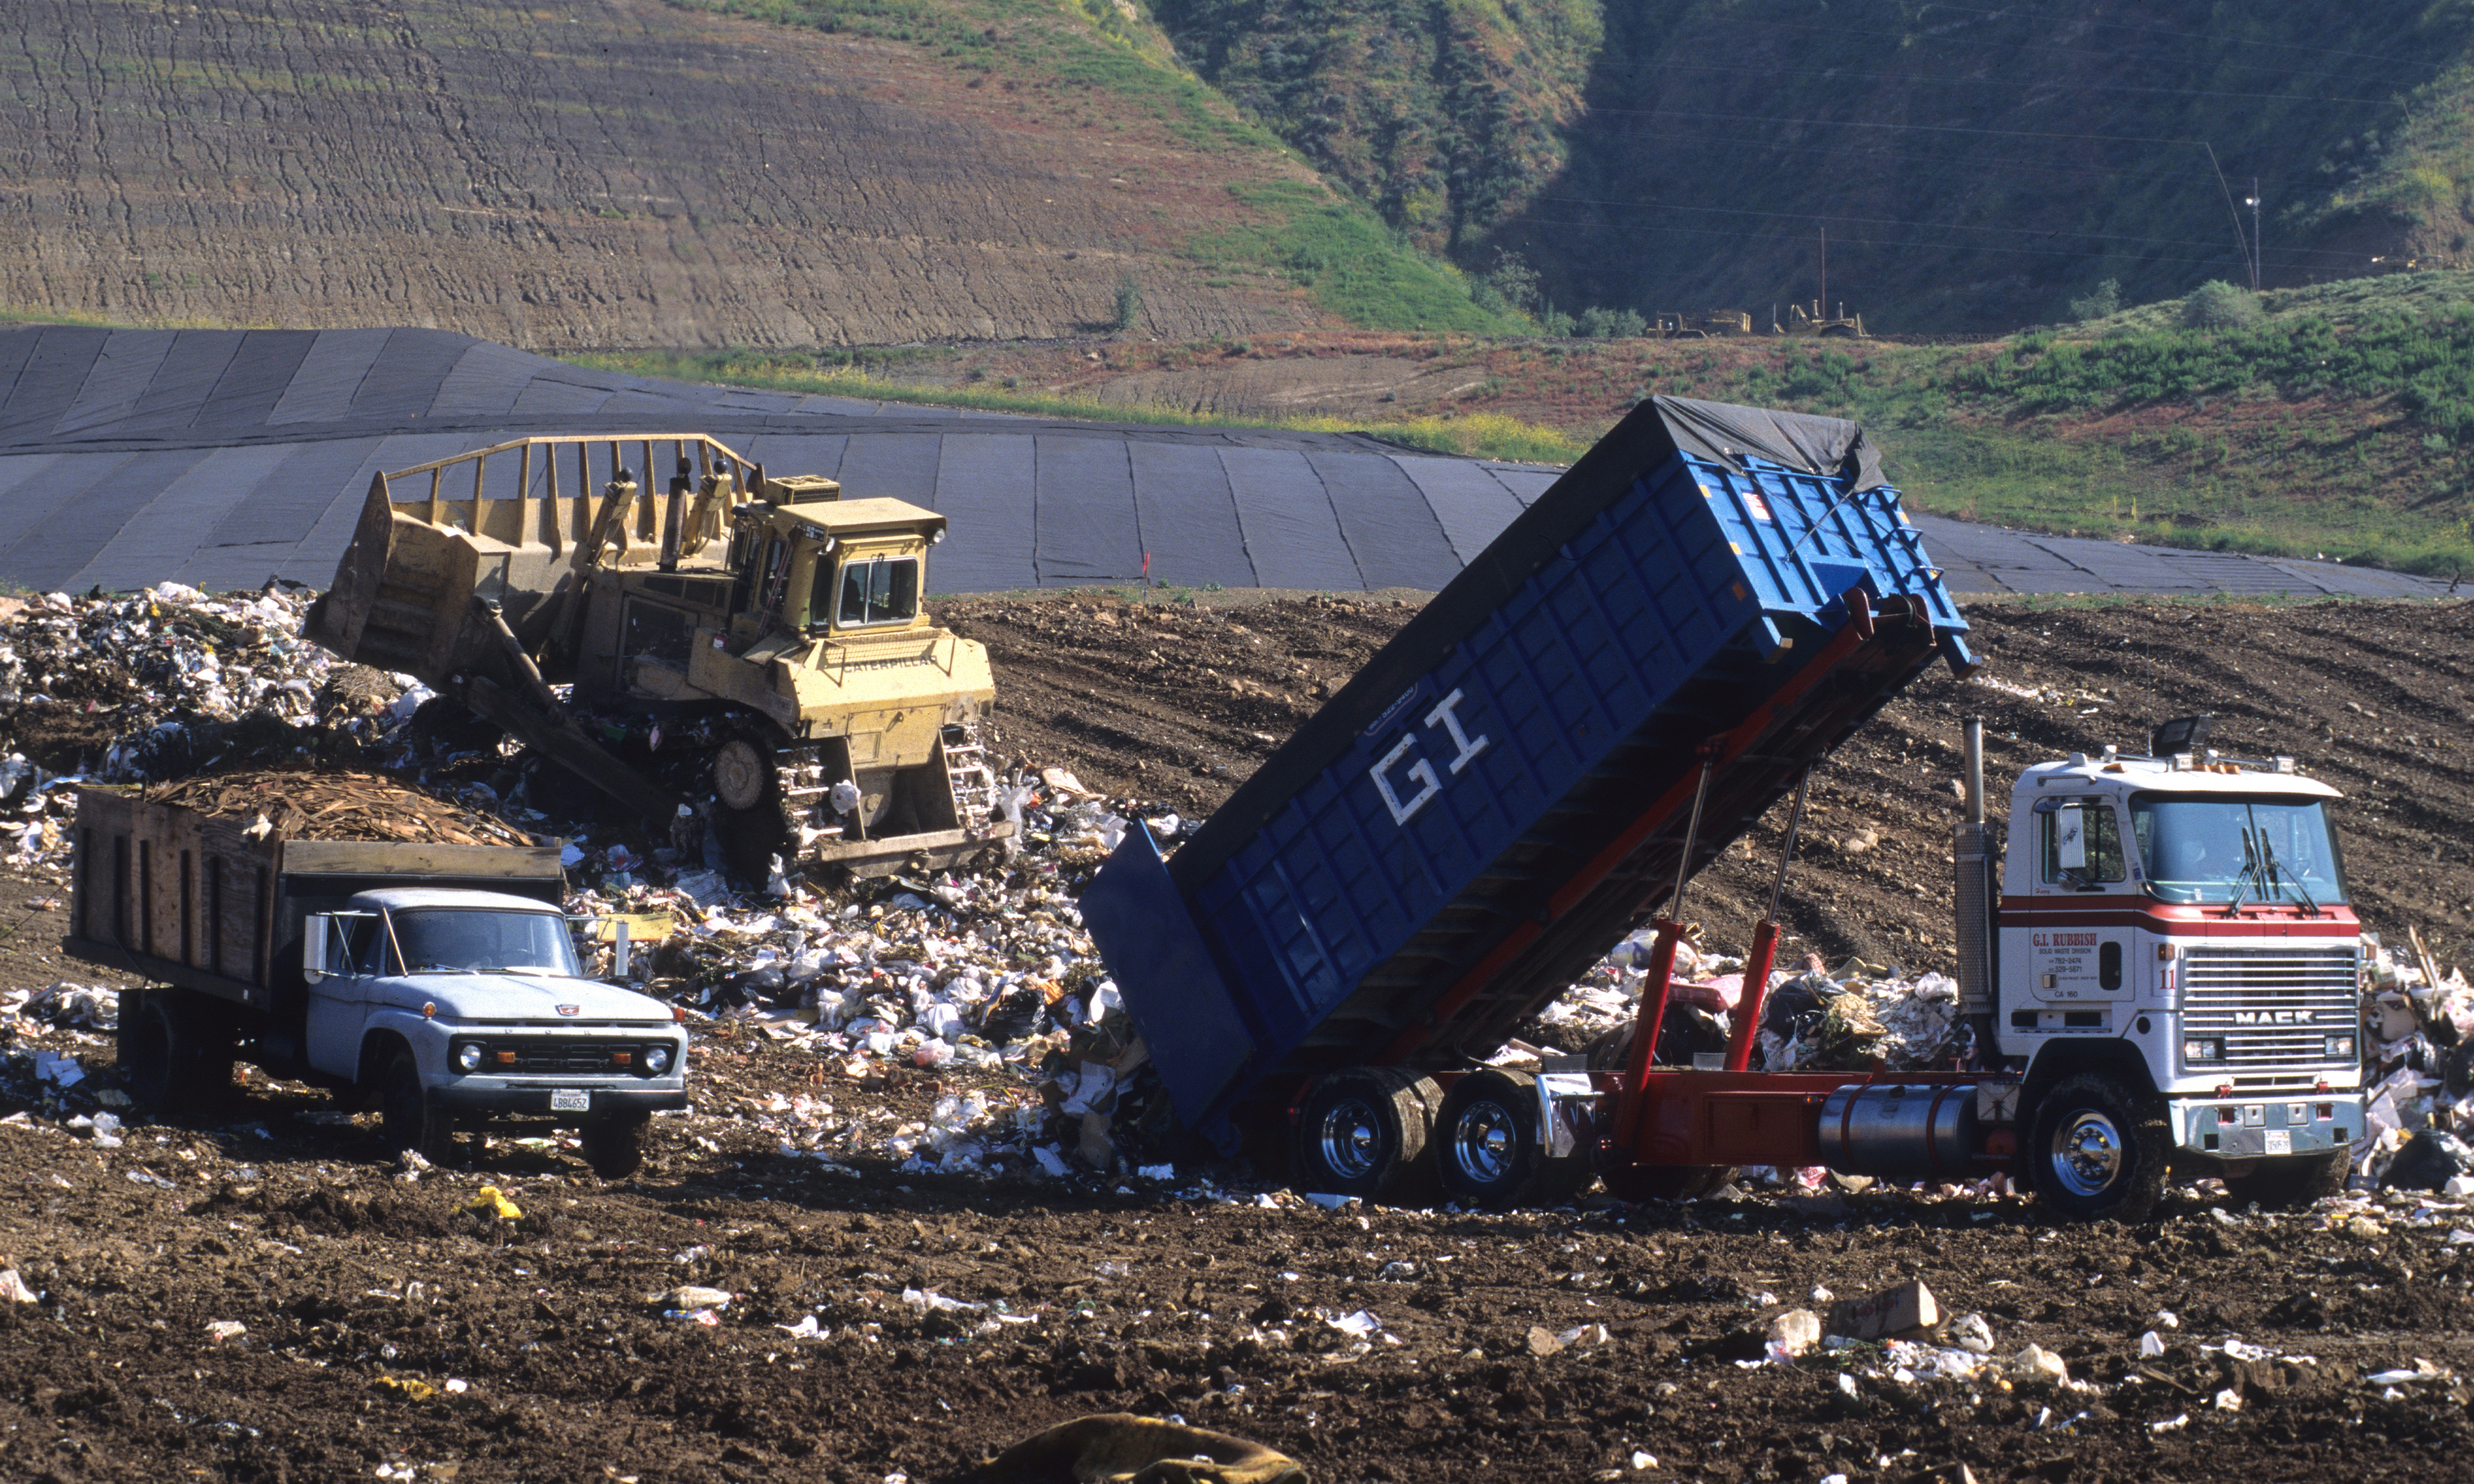
asphalt, transport, environment, truck, soil, bulldozer, litter, waste, trash, dump, pollution, fill, sanitary, land fill, geological phenomenon